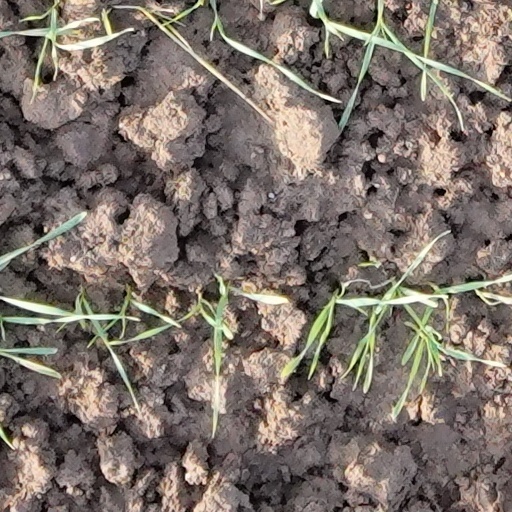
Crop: wheat